Maurice Chevalier

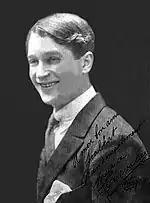
Chevalier in 1920

After the war, Chevalier went back to Paris and created several songs still known today, such as "Valentine" (1924). He played in a few pictures, including Chaplin's "A Woman of Paris" (1923), a rare drama for Chaplin, in which his character of The Tramp does not appear, and made an impression in the operetta "Dédé". He met the American composers George Gershwin and Irving Berlin and brought "Dédé" to Broadway in 1922. The same year he met Yvonne Vallée, a young dancer, who became his wife in 1927.